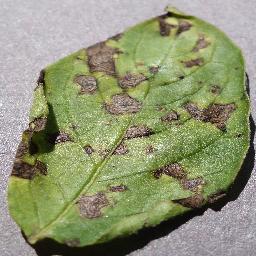
Label: Potato___Early_blight